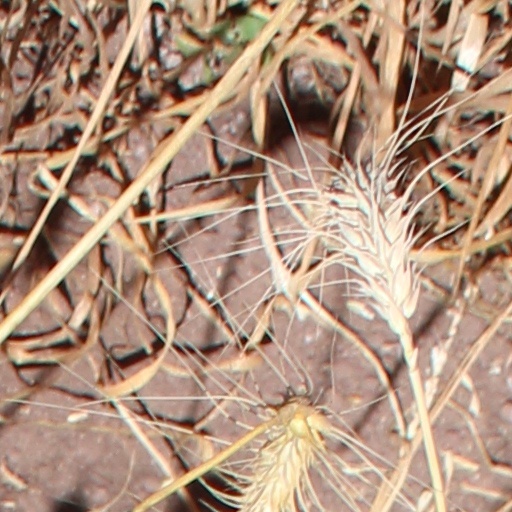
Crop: wheat